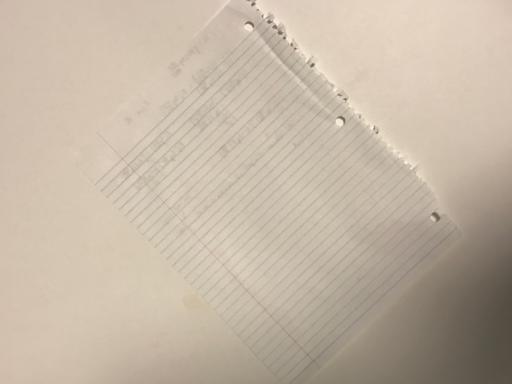
Waste category: paper